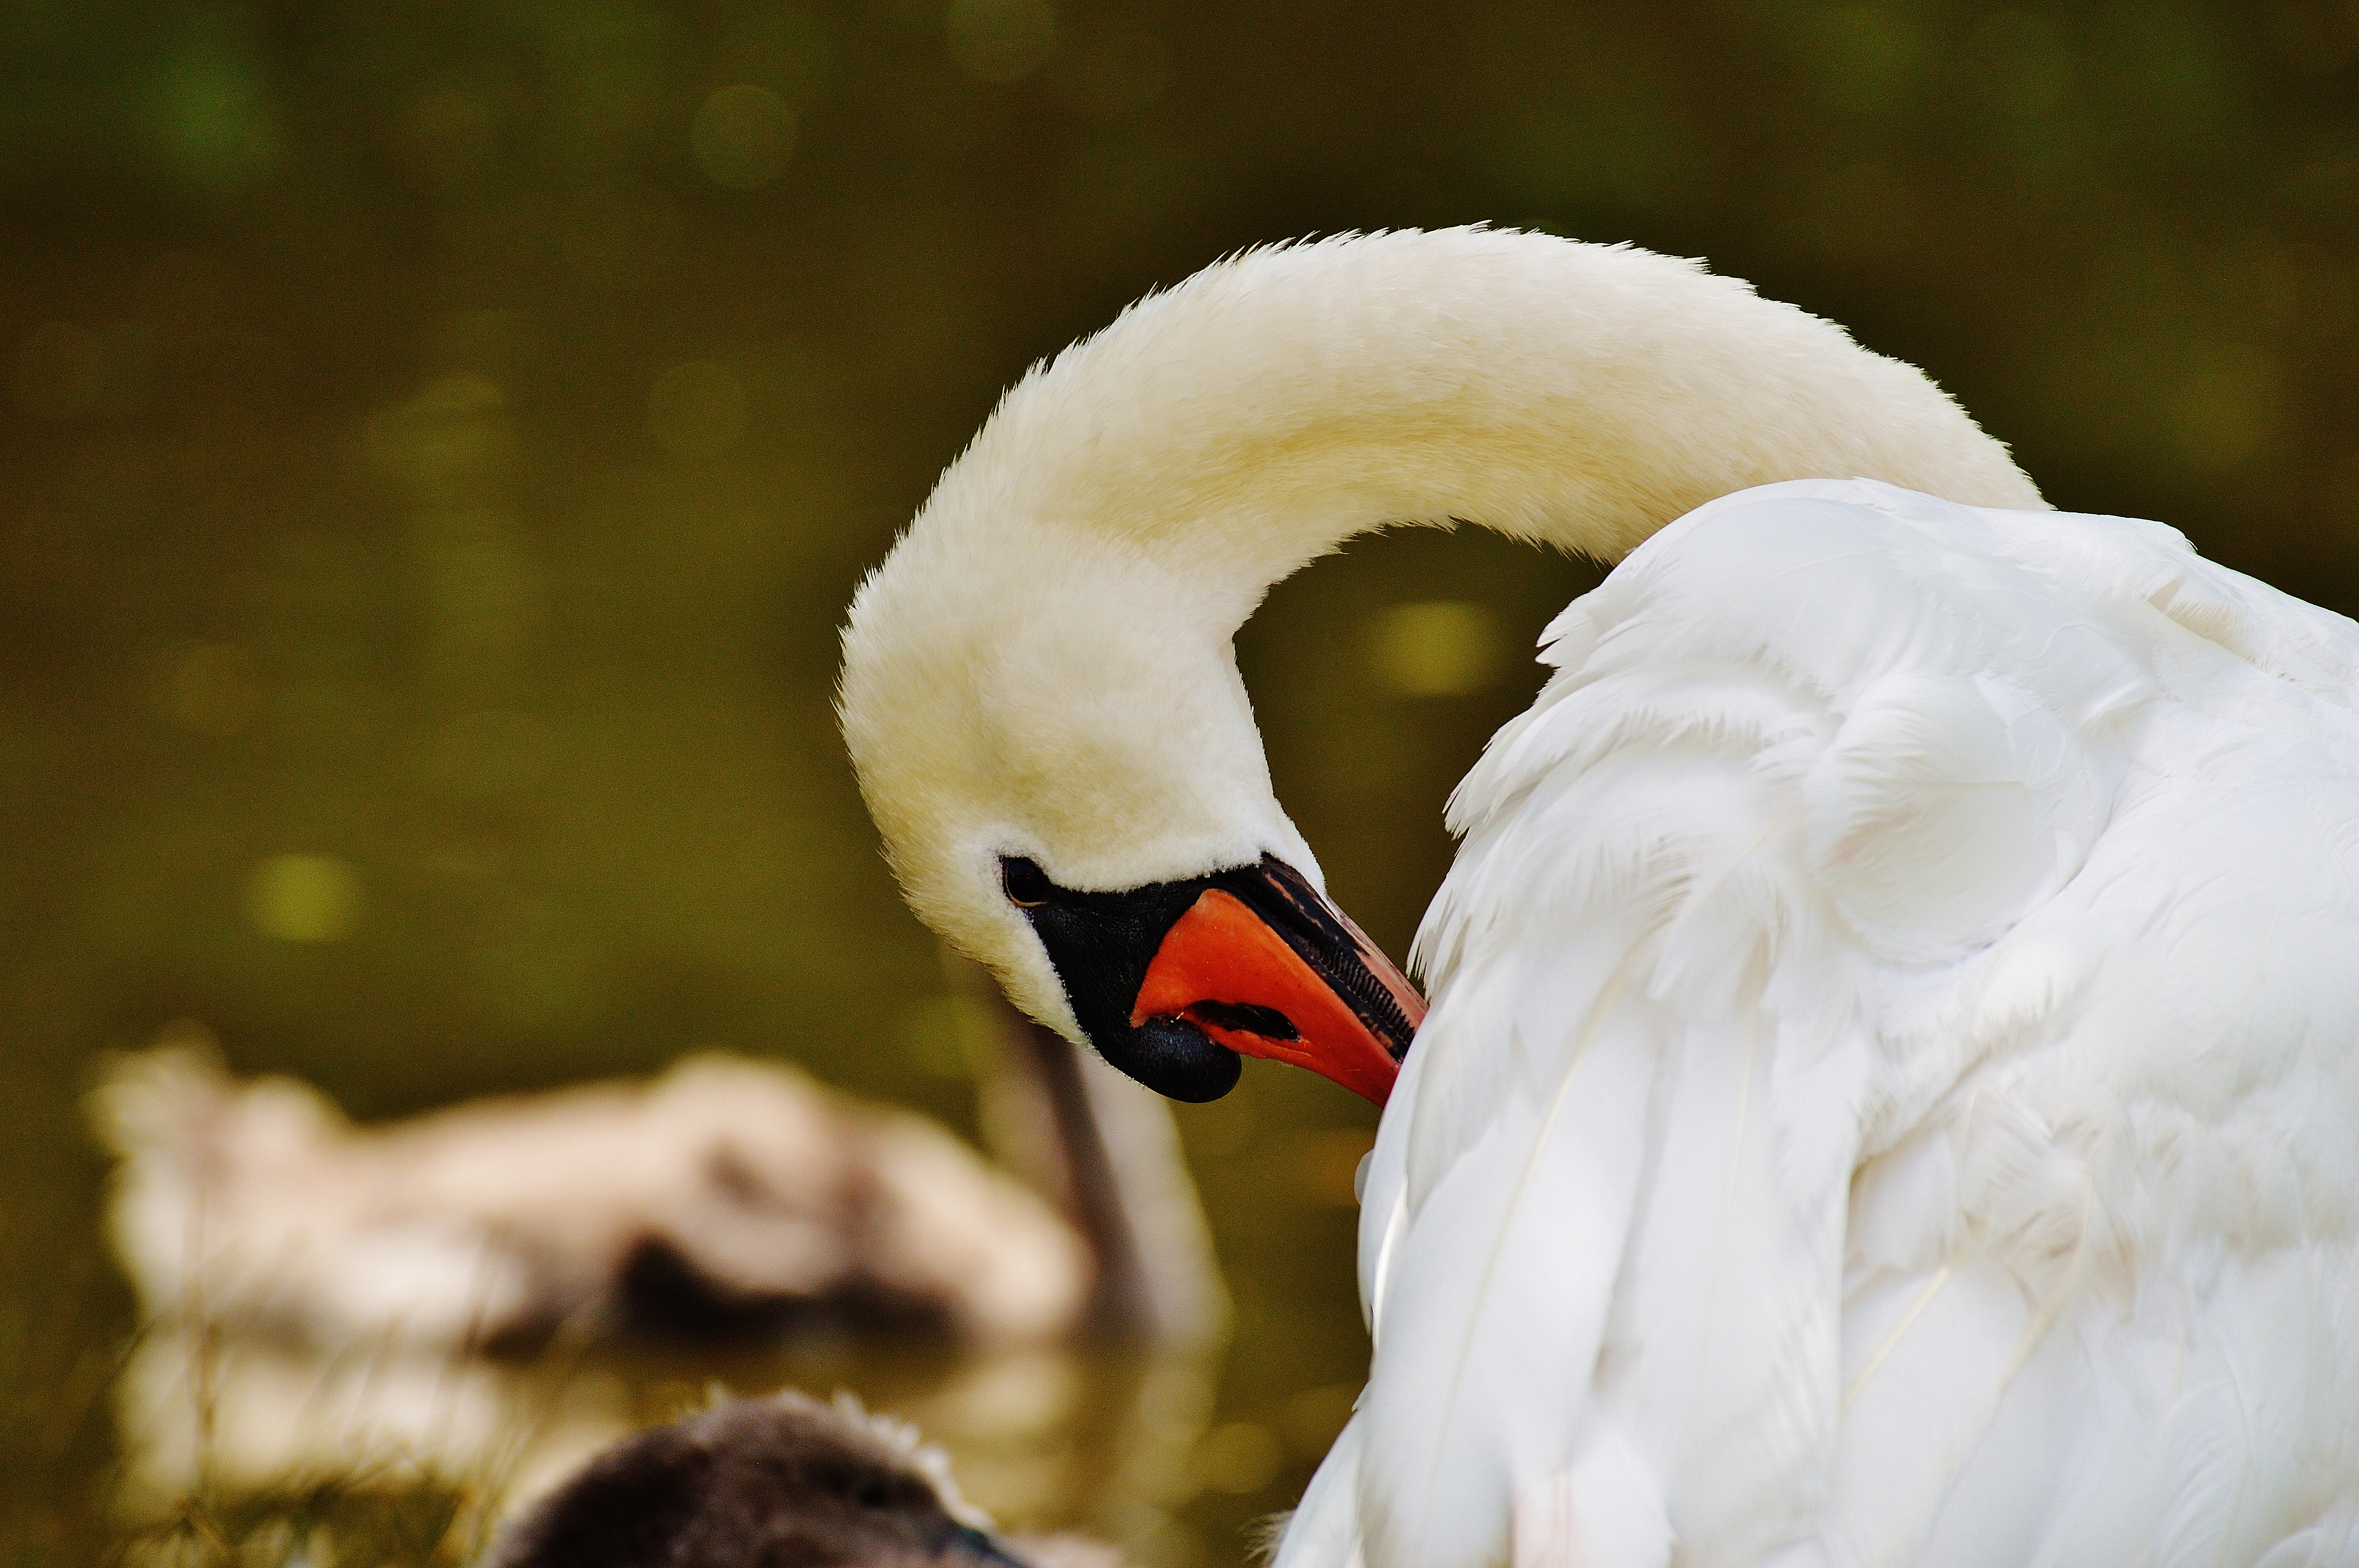
water, nature, bird, wing, white, animal, wildlife, beak, feather, fauna, plumage, close up, swan, vertebrate, elegant, waterfowl, water bird, animal world, white swan, schwimmvogel, white bird, swan lake, ducks geese and swans